Furutaka-class cruiser

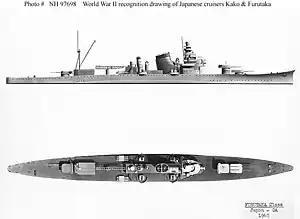

The "Furutaka"-class cruisers were the first heavy cruisers in the Imperial Japanese Navy (IJN), also referred to as "A class" cruisers by the IJN. Like the cruiser , their design was the work of Constructor Captain Yuzuru Hiraga, assisted by Lt. Cmdr. Kikuo Fujimoto.